Larry Stefanki

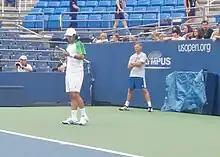
Stefanki coaching Fernando González

Larry Stefanki (born July 23, 1957), is an American tennis coach and former professional tennis player.